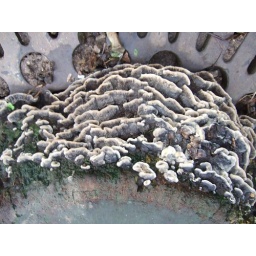
Fungus growing round the base of a felled tree, in Gloucester Cathedral Close car park.